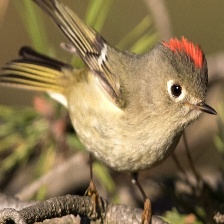
Species: RUBY CROWNED KINGLET
Scientific name: REGULUS CALENDULA